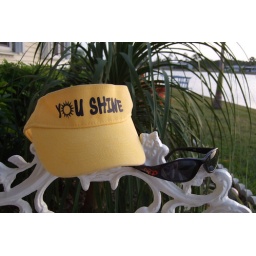
Flat Stanley needed a hat to protect his face and some sunglasses to protect his eyes from the bright sun in Florida.